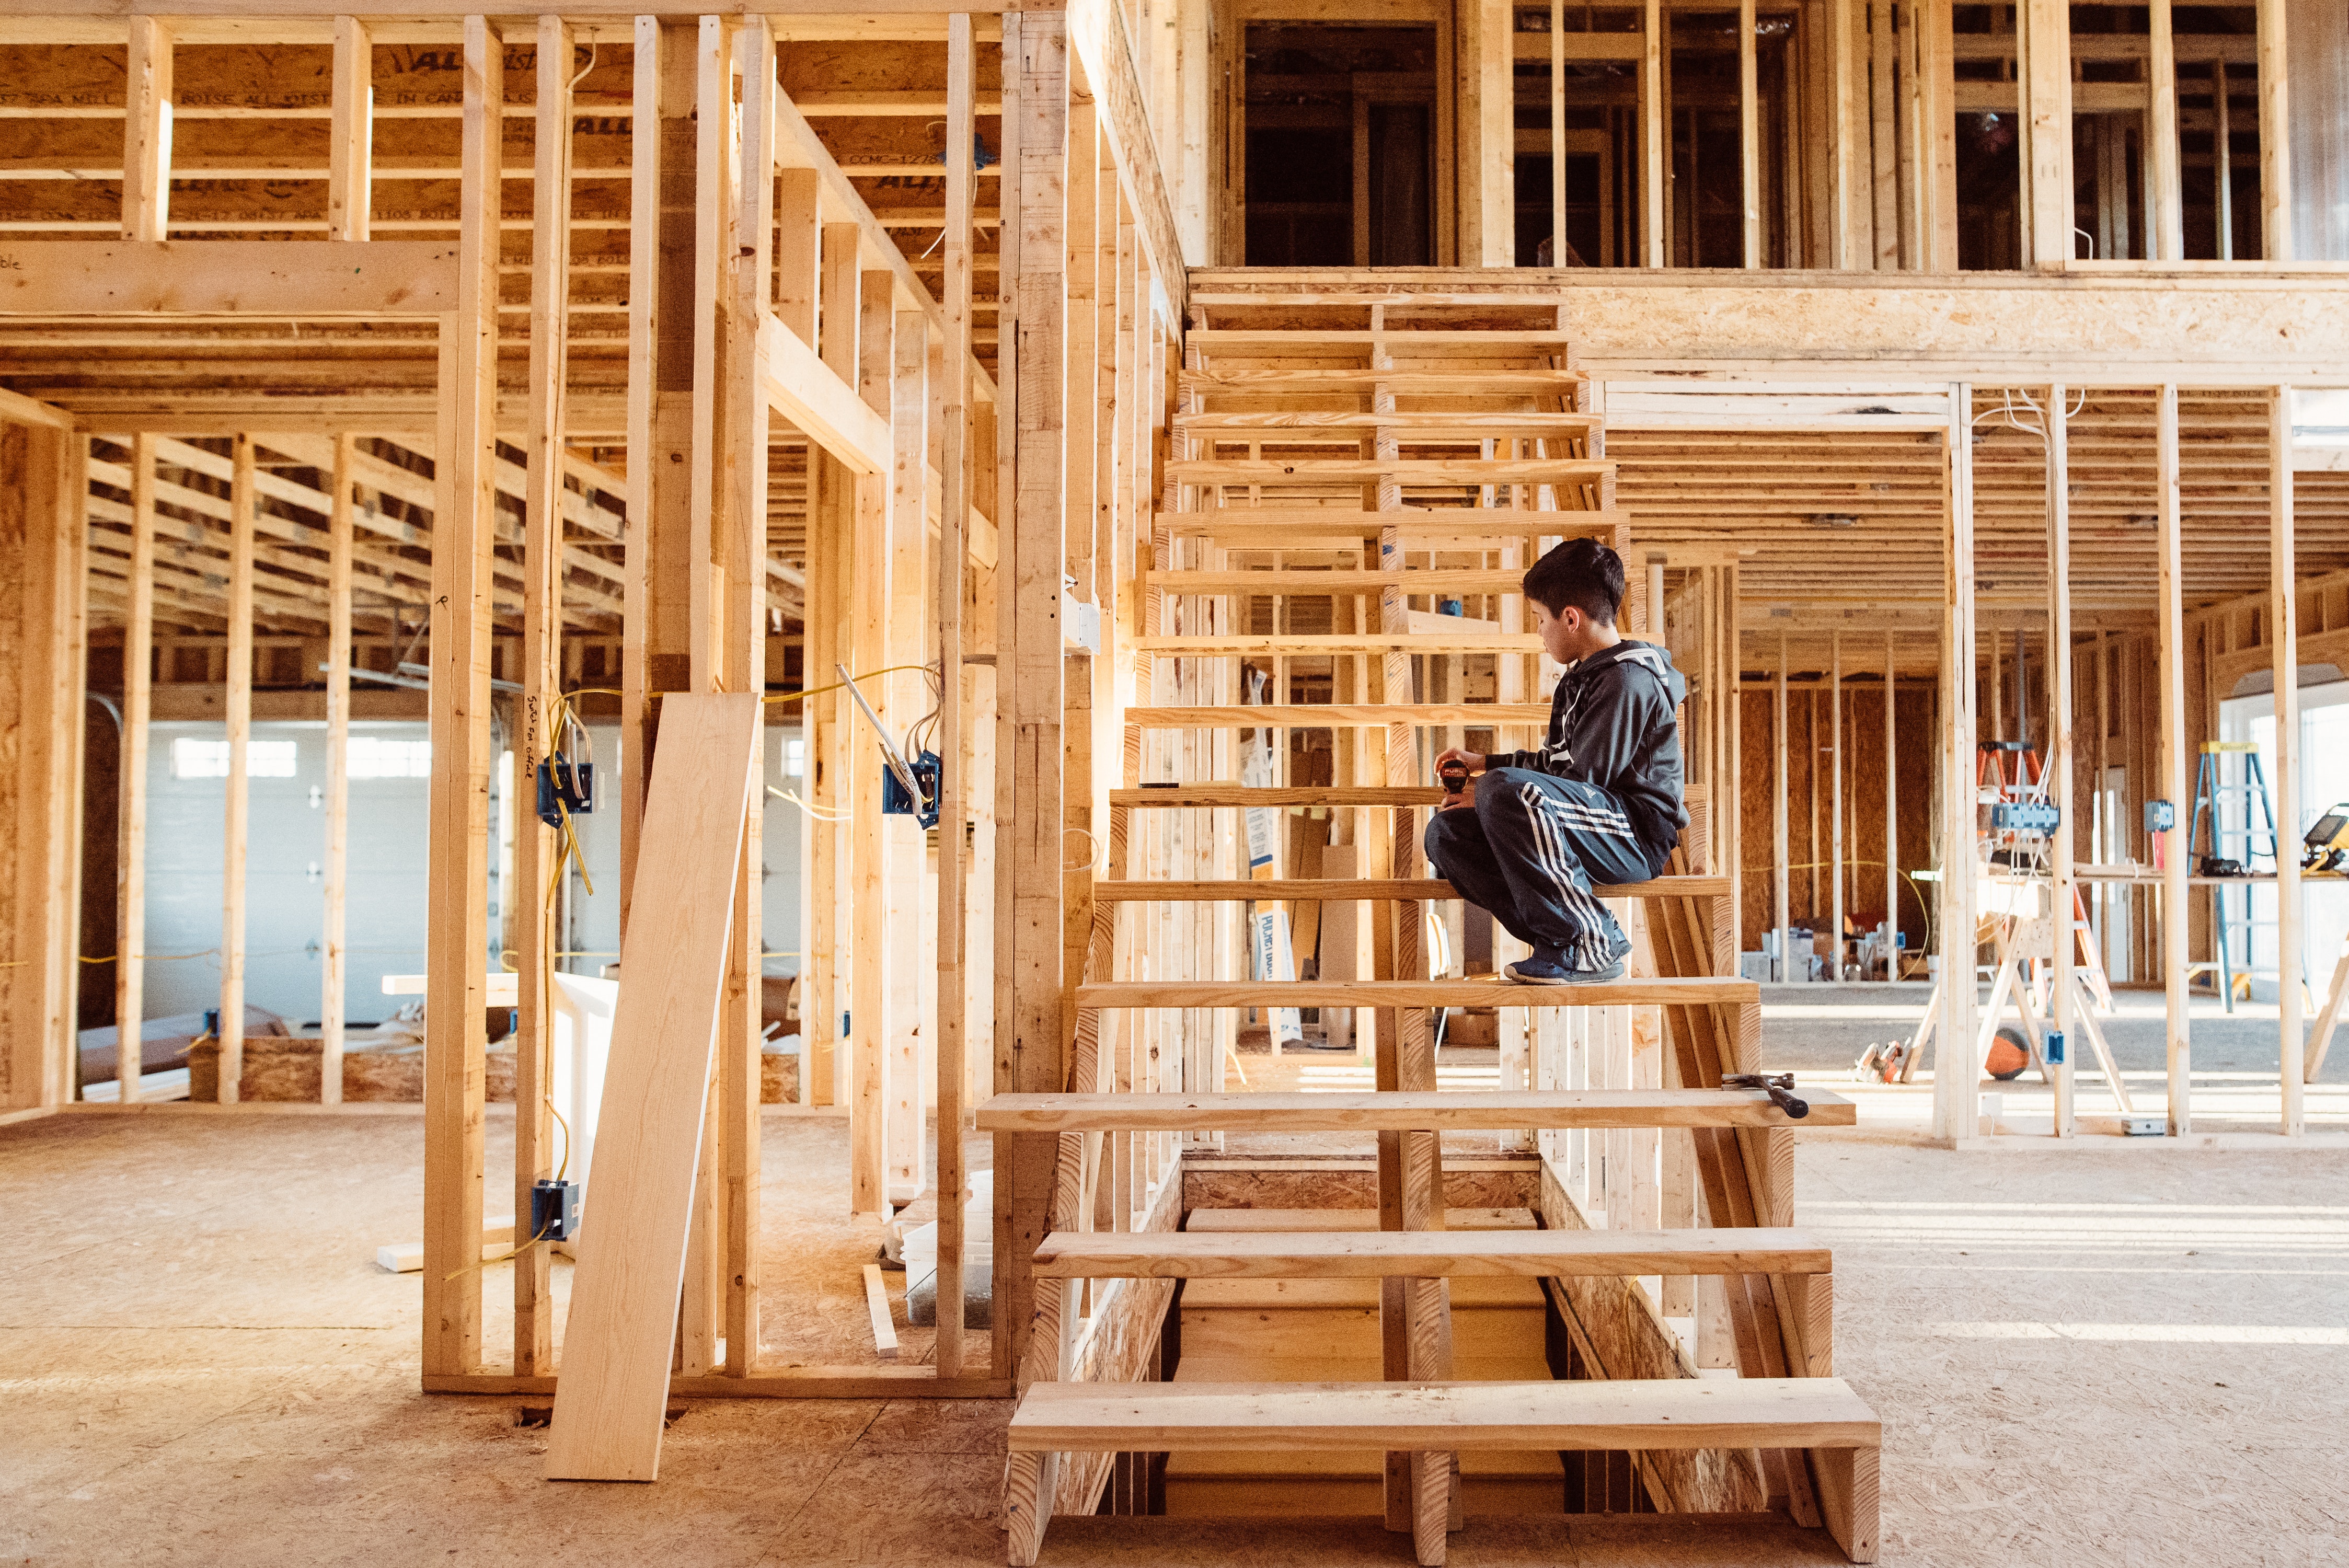
wood, architecture, house, room, building, plywood, construction, floor, home, furniture, carpenter, scaffolding